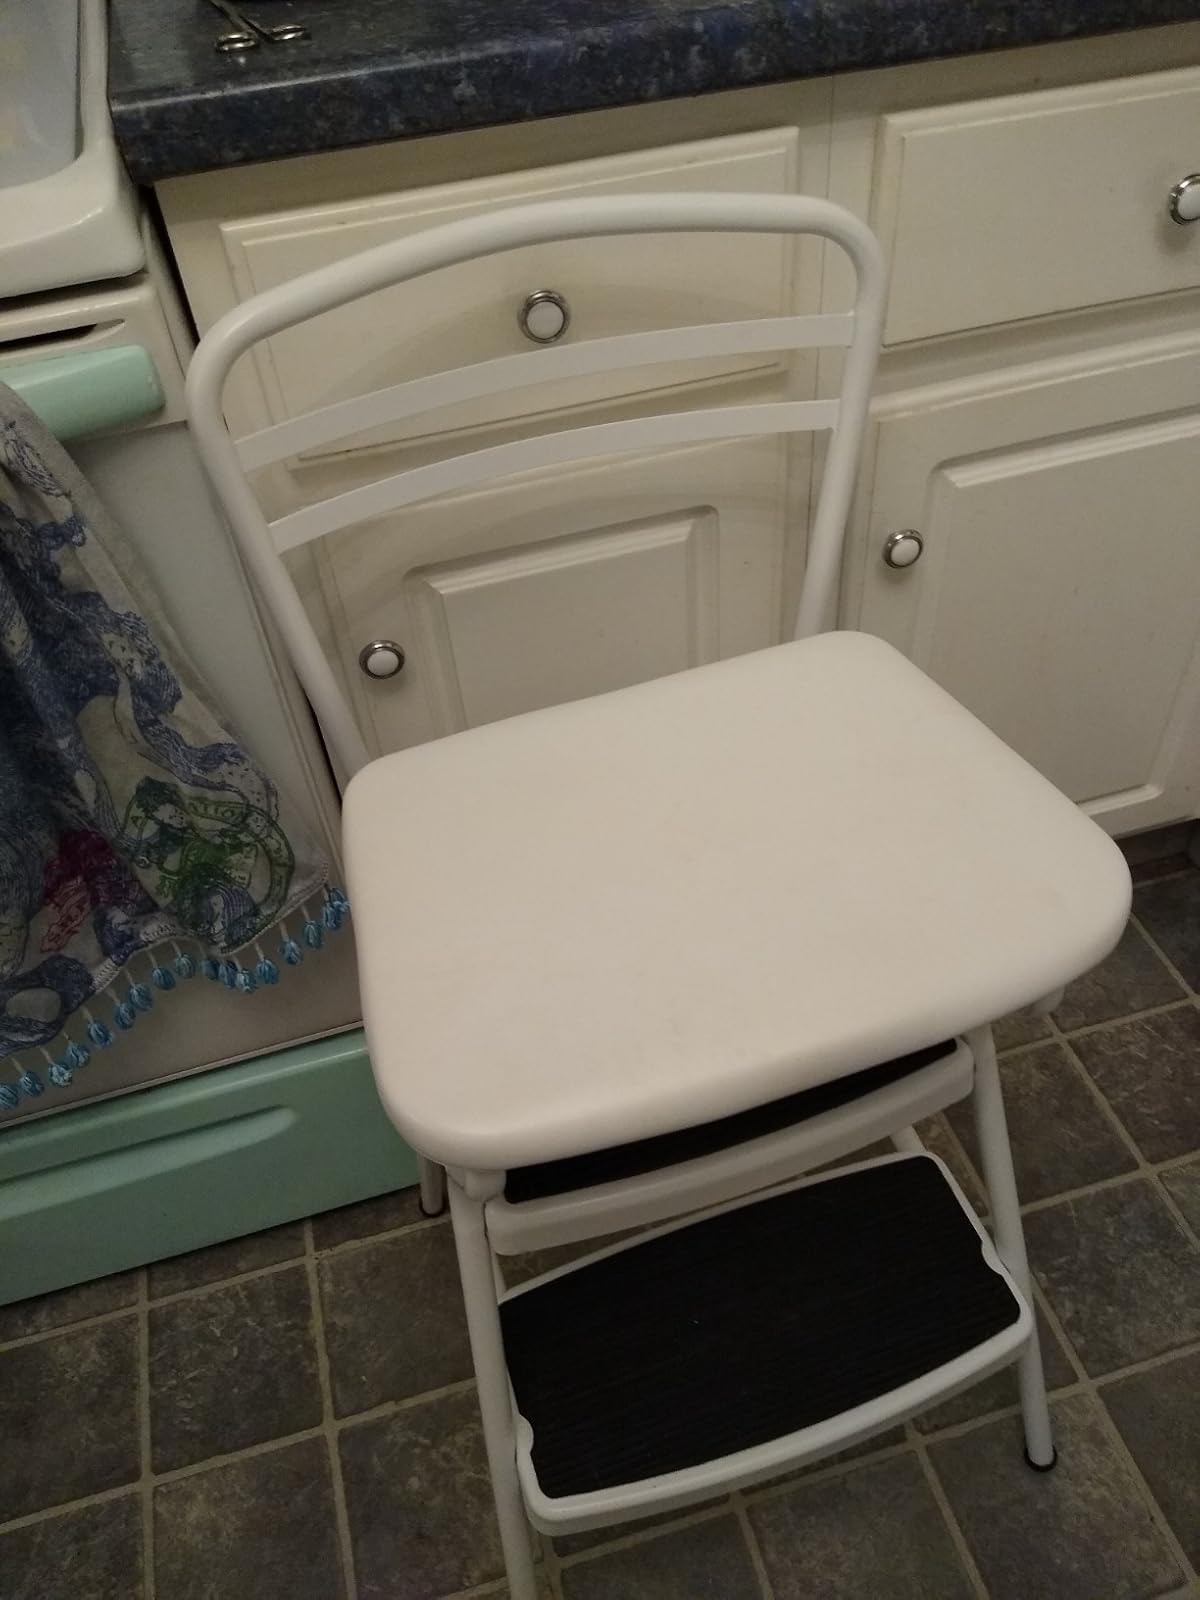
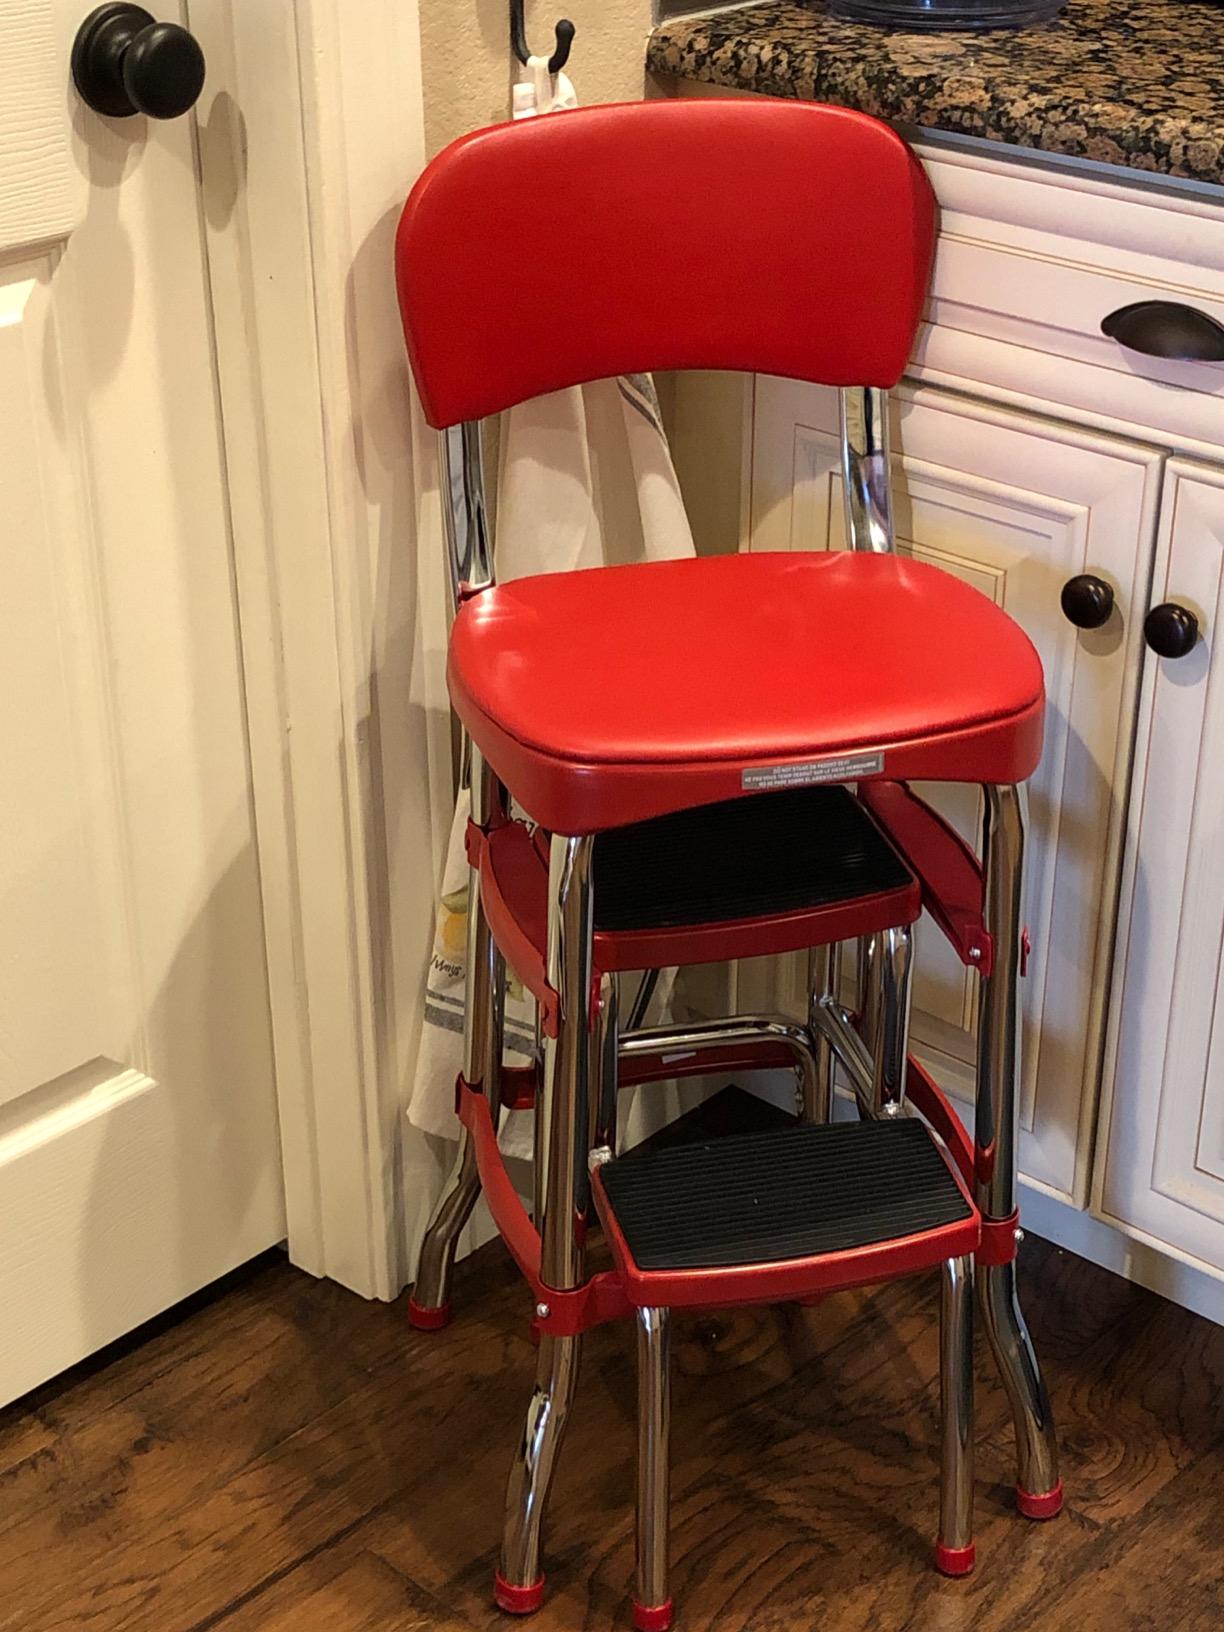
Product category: items_chair
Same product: no